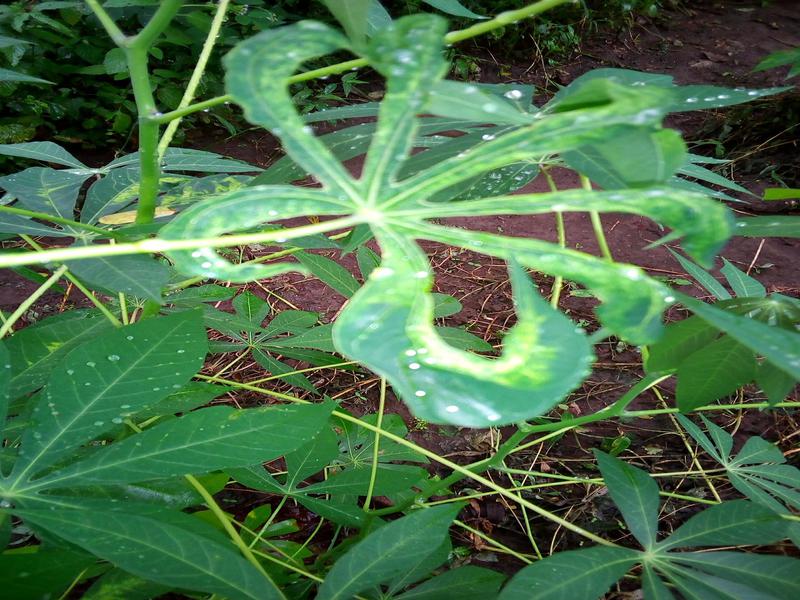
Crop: cassava
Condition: mosaic_disease